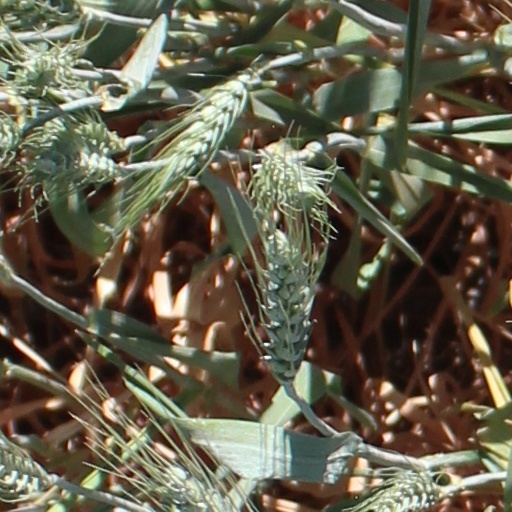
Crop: wheat